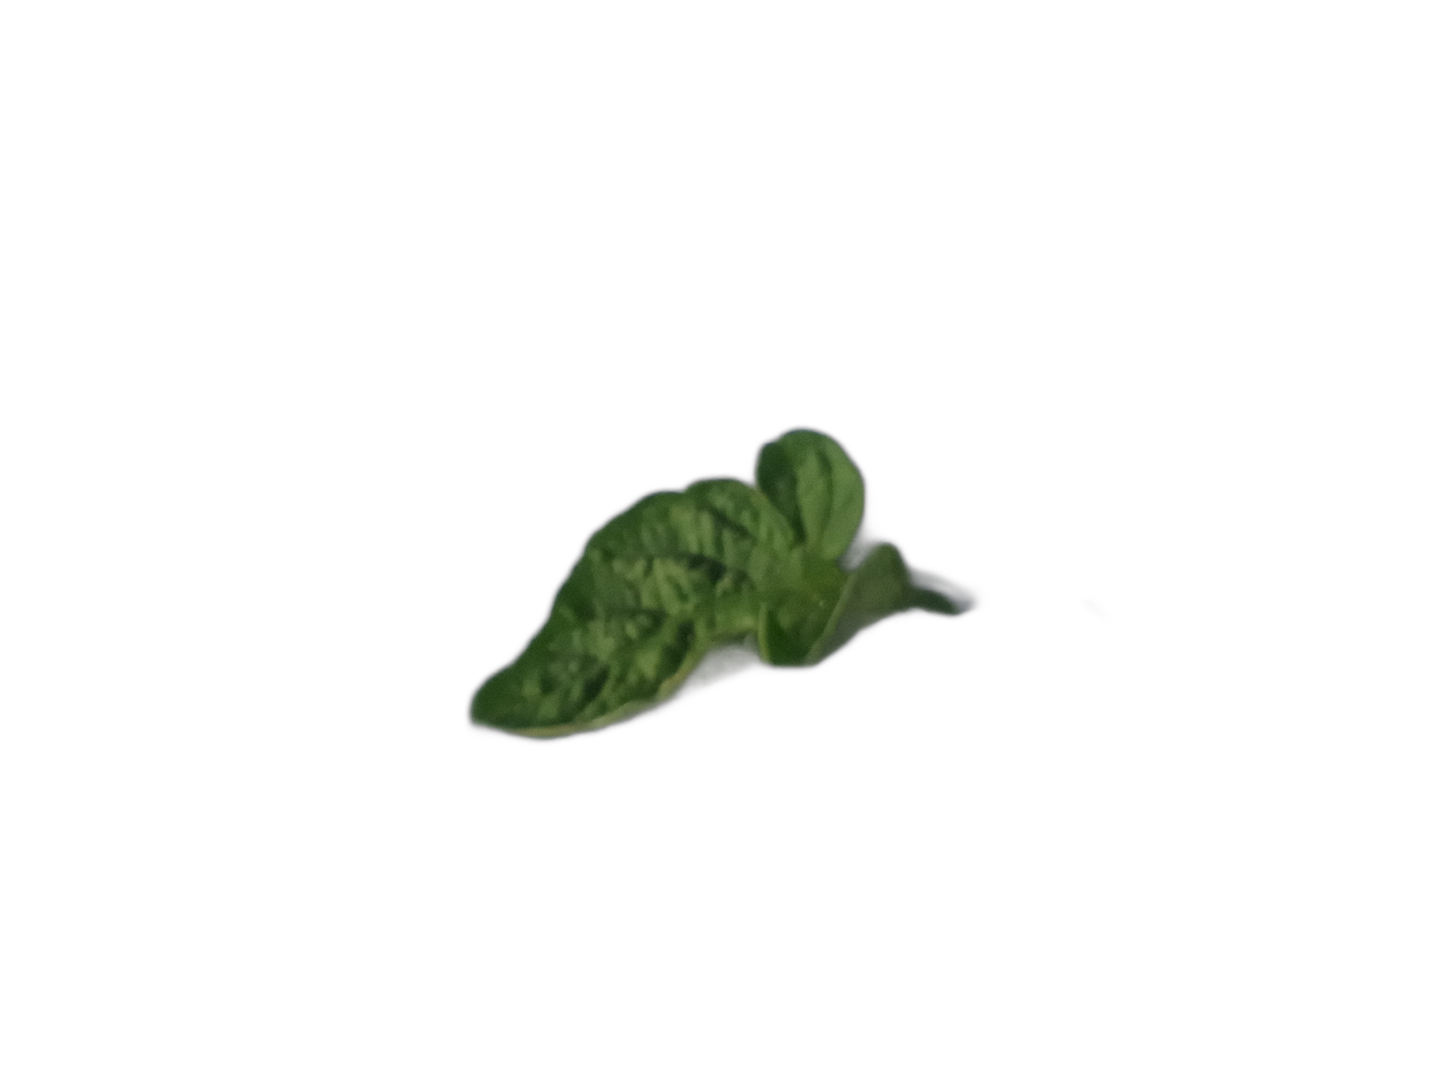
Crop: Tomato
Label: Spot